Batu Lanchang

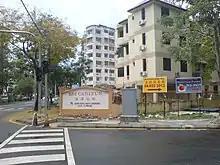
An apartment at Batu Lanchang Avenue

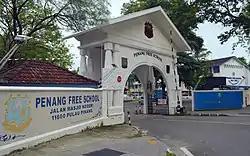
Penang Free School has produced several prominent personalities throughout its long history.

Batu Lanchang was once an agricultural area, where coconut groves stretched all the way to the hills of Air Itam. At the time, Green Lane was the only road through Batu Lanchang; true to its name, it was a country path lined with trees.